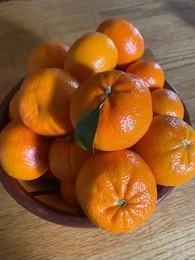
Label: mandarine